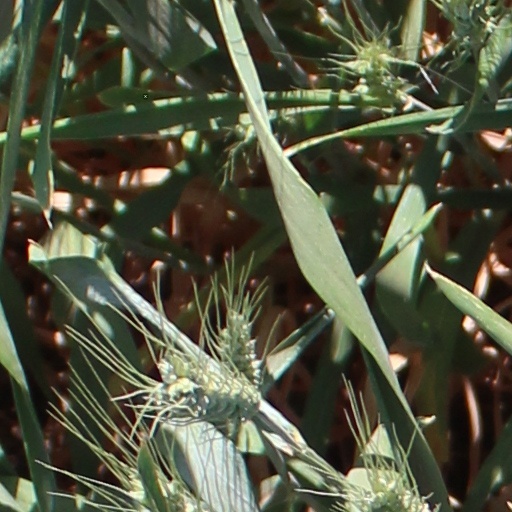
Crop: wheat